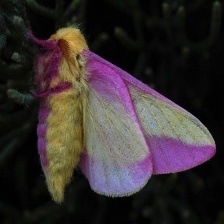
Species: ROSY MAPLE MOTH